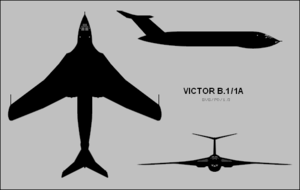
Le Handley Page HP.80 Victor était un bombardier stratégique britannique. Avec l'Avro Vulcan et le Vickers Valiant, il faisait partie du trio des V-Bombers dont le Royaume-Uni lança le développement en 1947. Dernier des trois à avoir été mis en service, il a été utilisé comme avion ravitailleur jusqu'au début des années 1990.
Johanna Weber est une mathématicienne allemande puis britannique née le 8 août 1910, morte le 24 octobre 2014. Spécialiste de l'aérodynamique en aéromautique, elle est notamment connue pour sa contribution au développement du bombardier Handley Page Victor et surtout pour la conception des ailes delta élancées favorisant le vol supersonique et ouvrant la voie au Concorde.